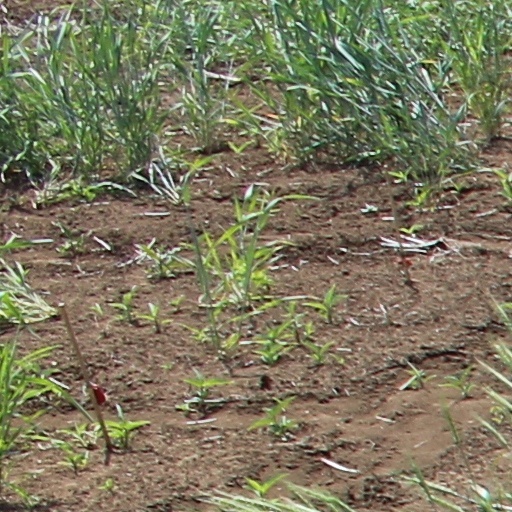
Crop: wheat